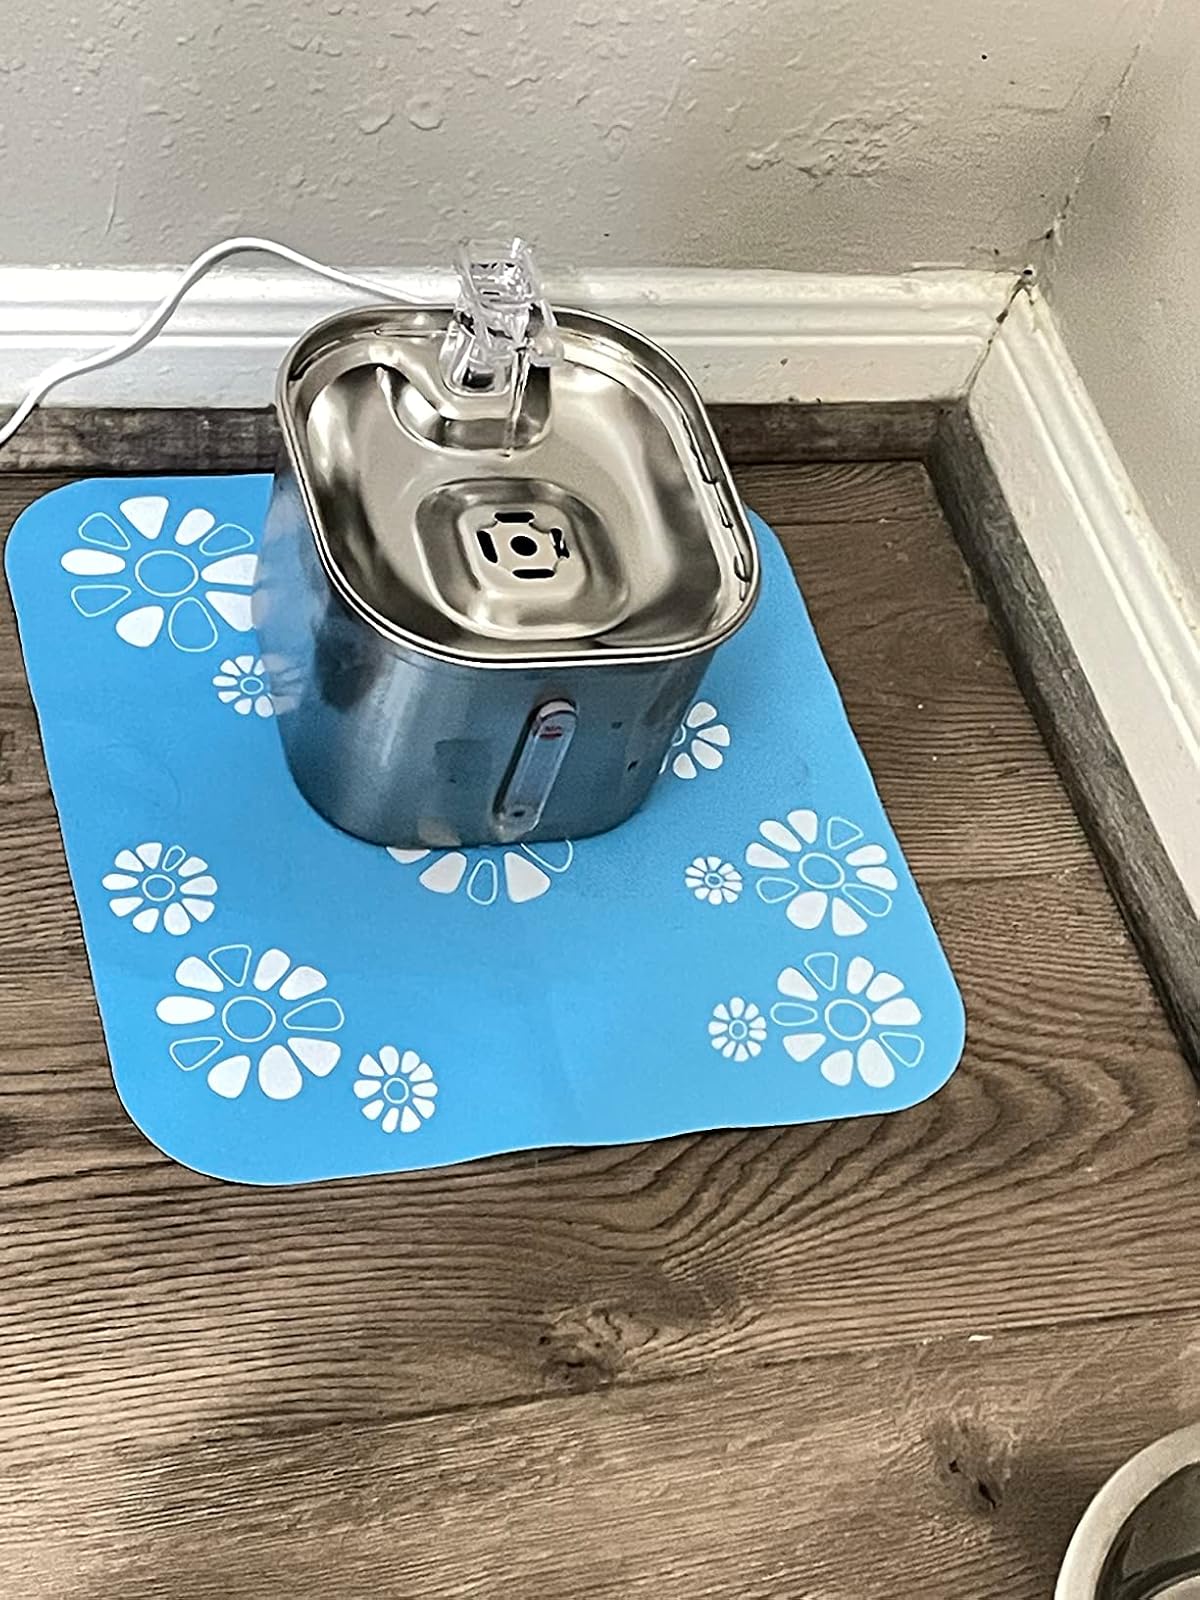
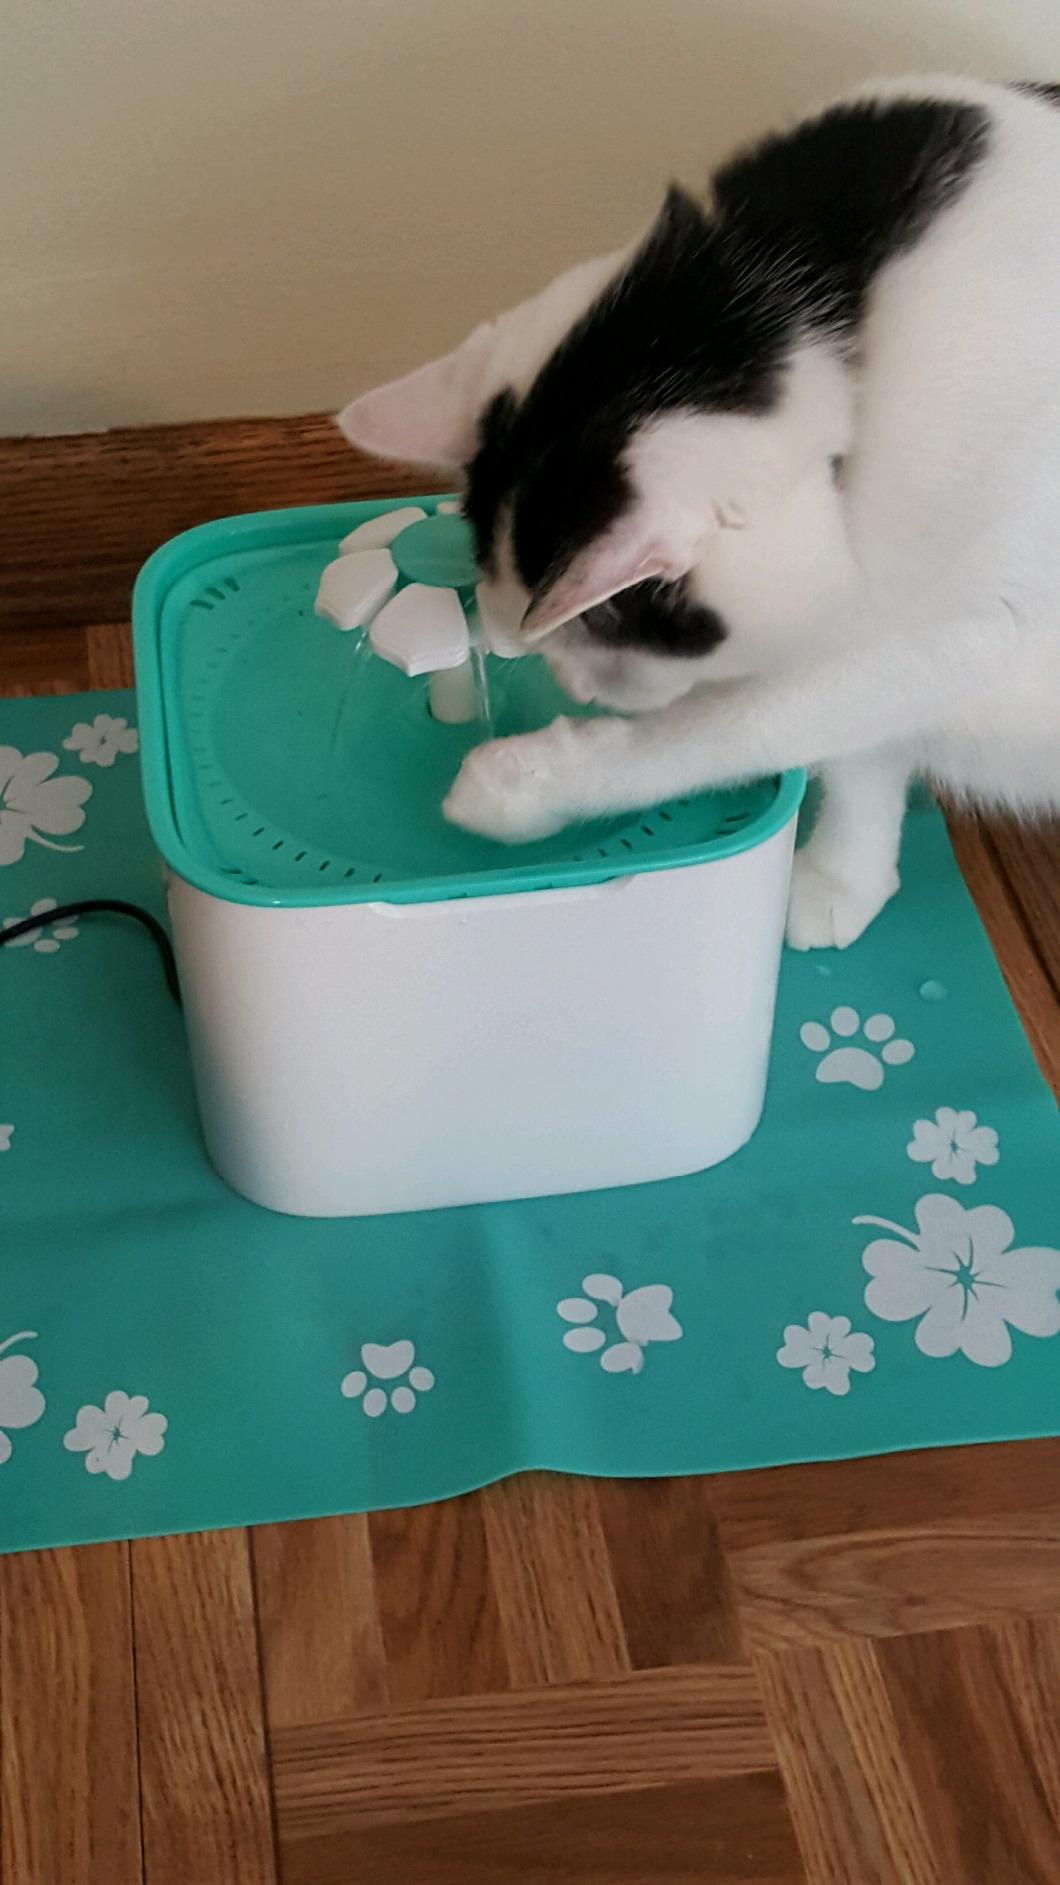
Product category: items_bowl
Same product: no